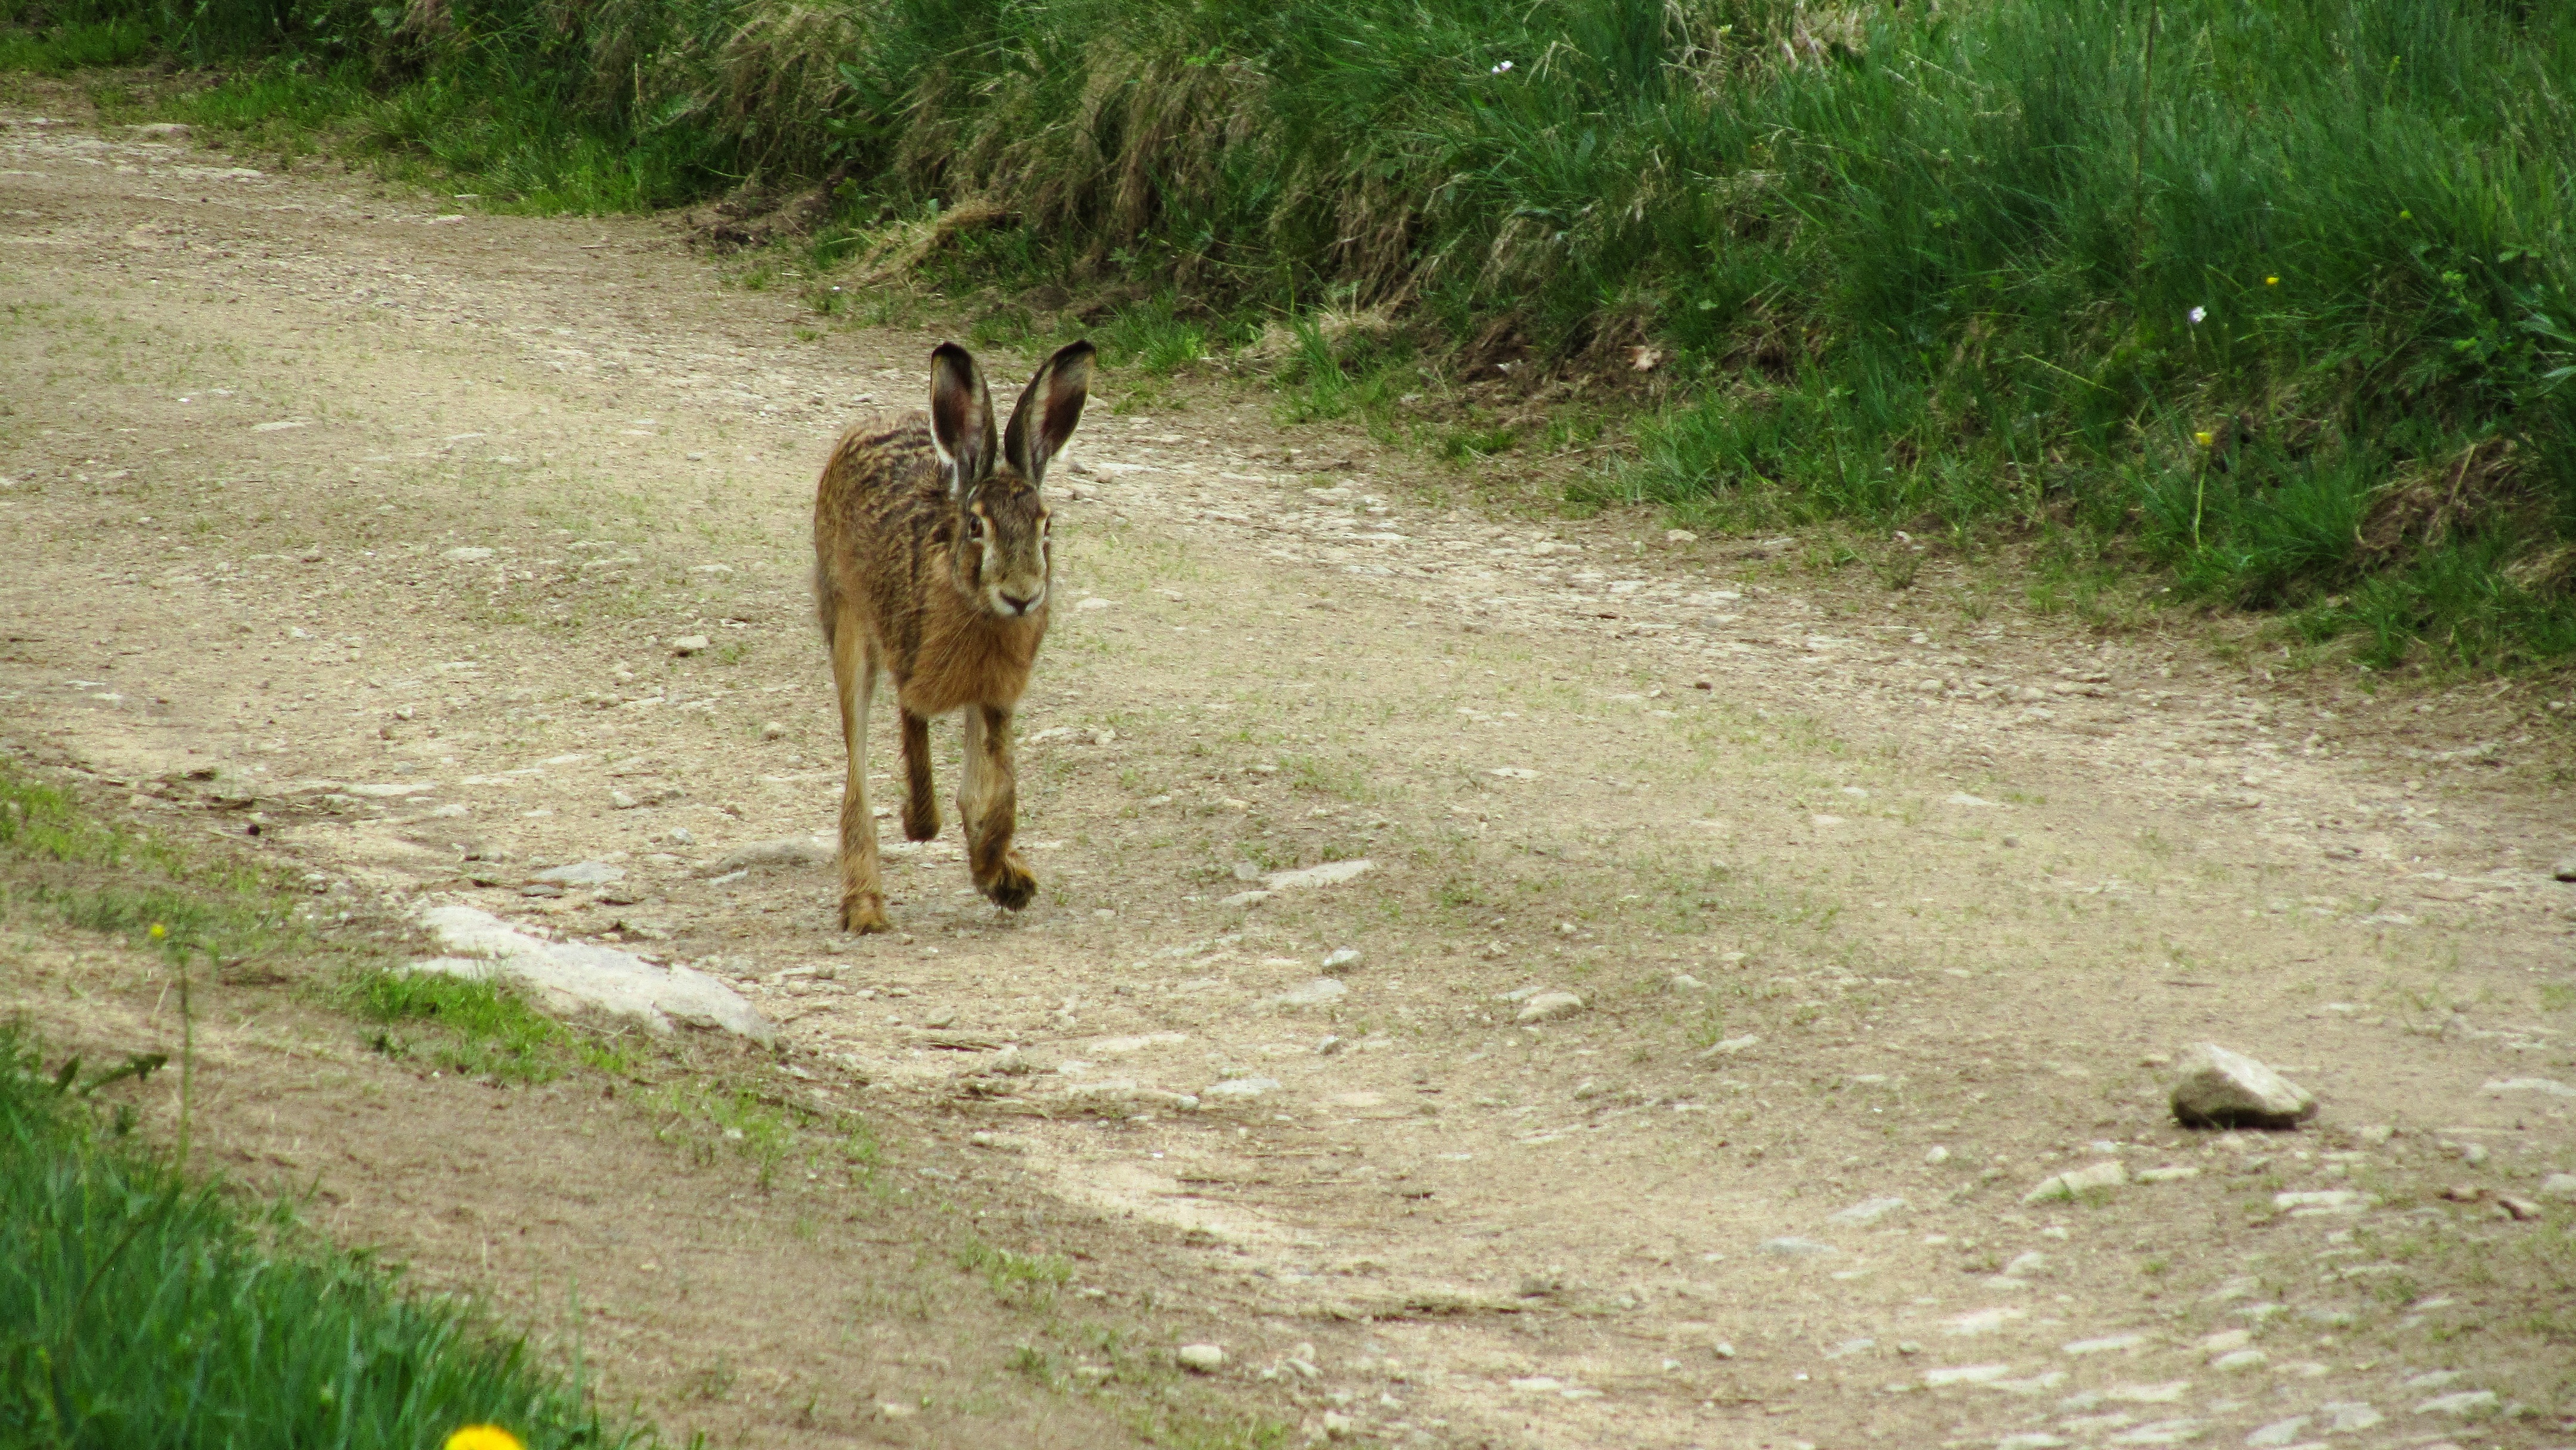
run, wildlife, wild, mammal, fauna, kangaroo, hare, marsupial, macropodidae